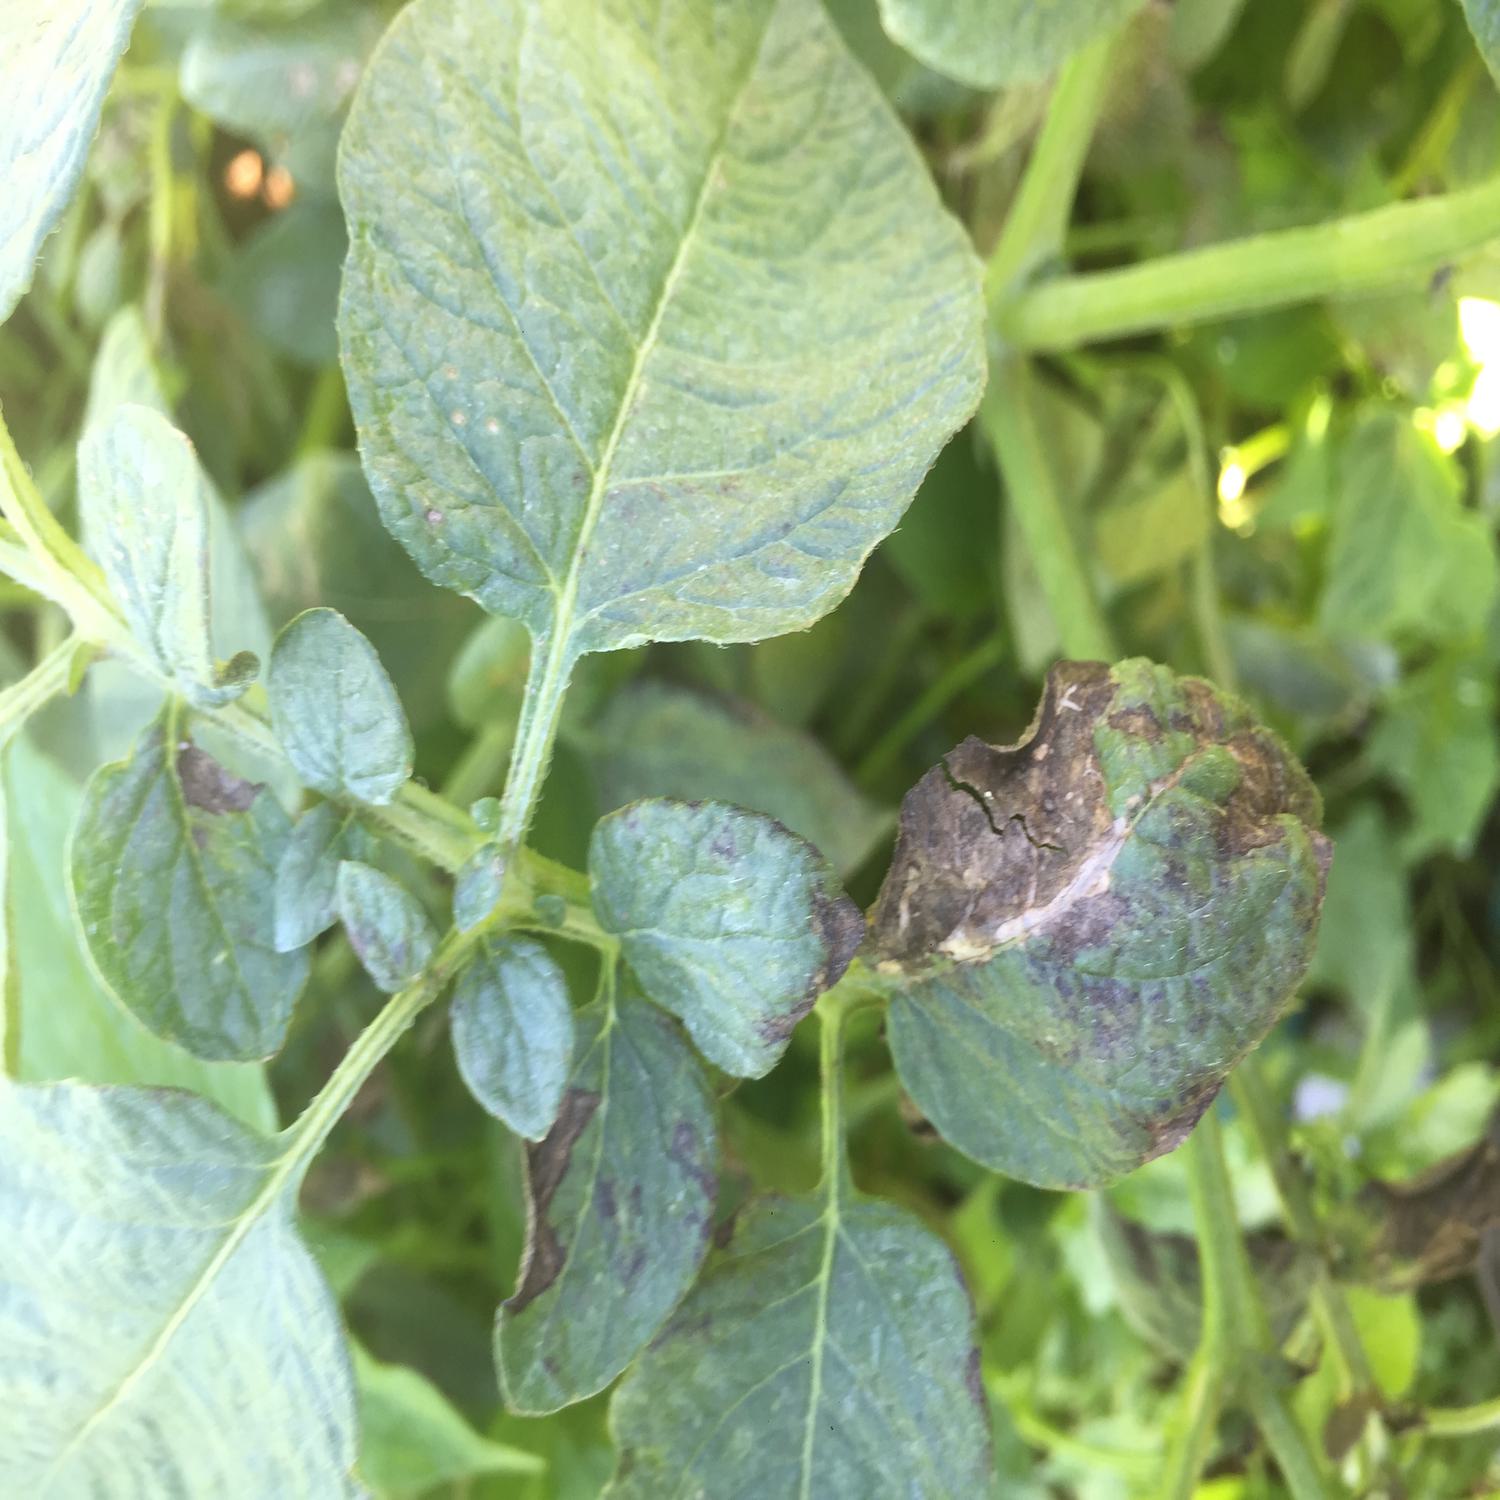
Label: Phytopthora